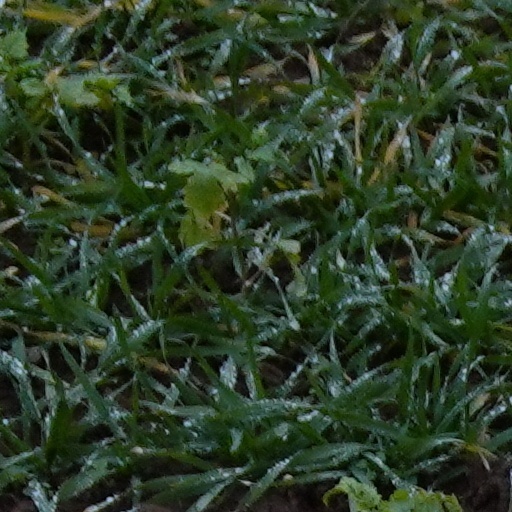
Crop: wheat